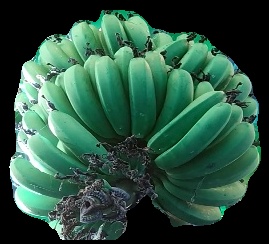
Variety: pachbale
Grade: grade1